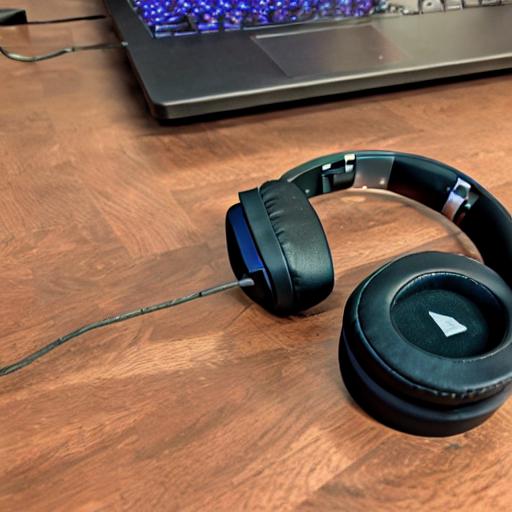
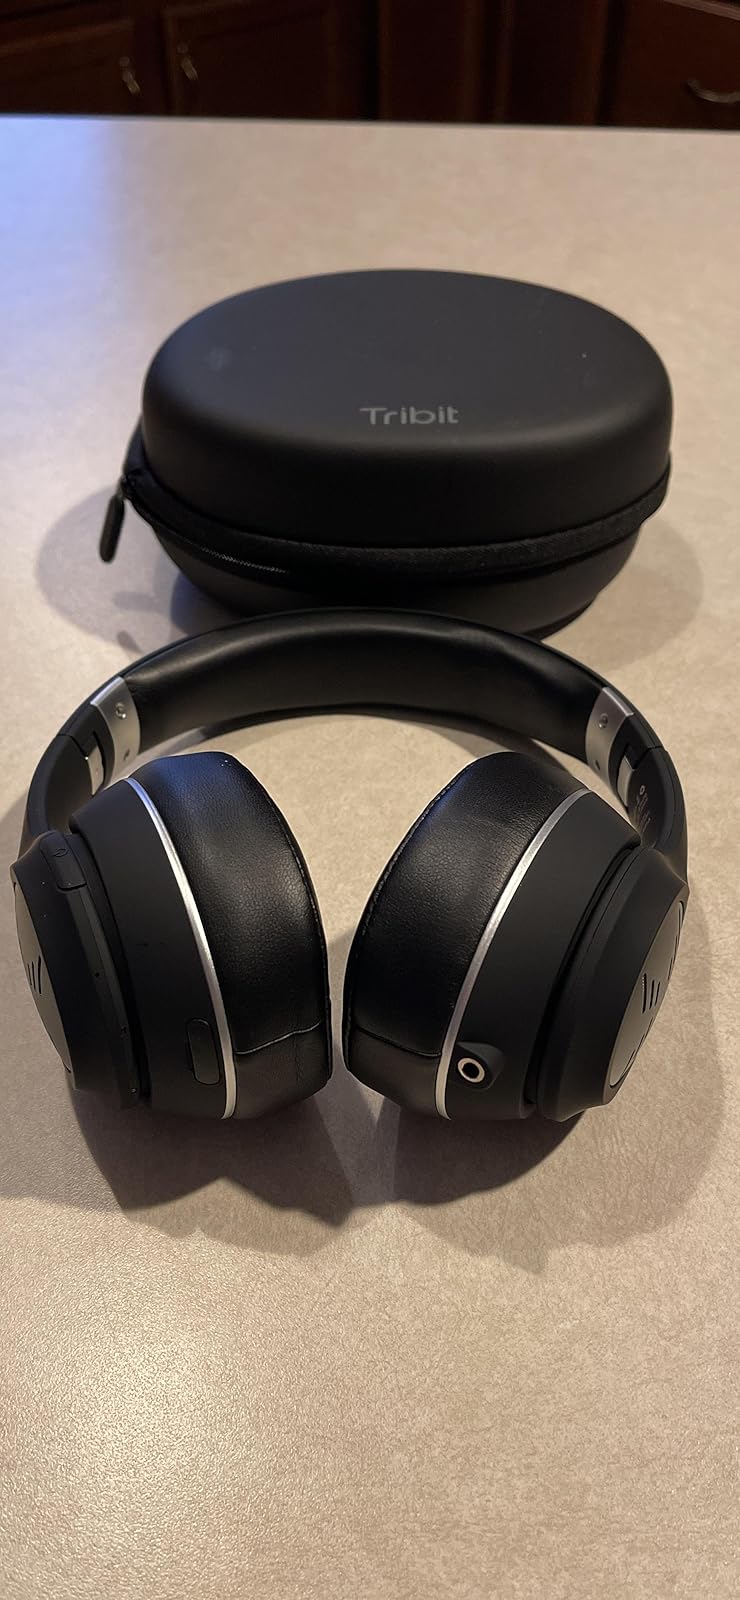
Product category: headphones
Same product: no